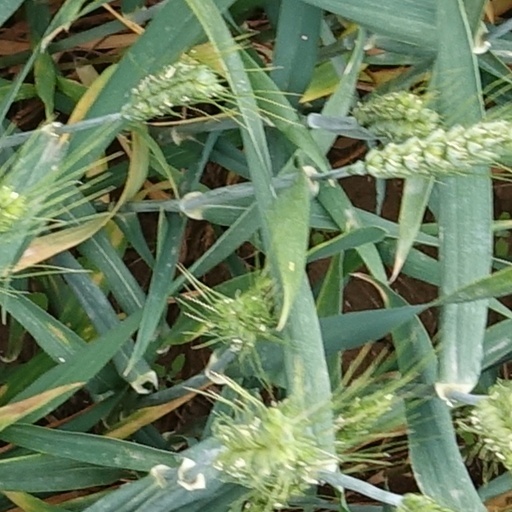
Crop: wheat